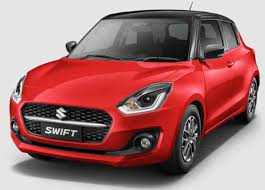
Label: noambulance